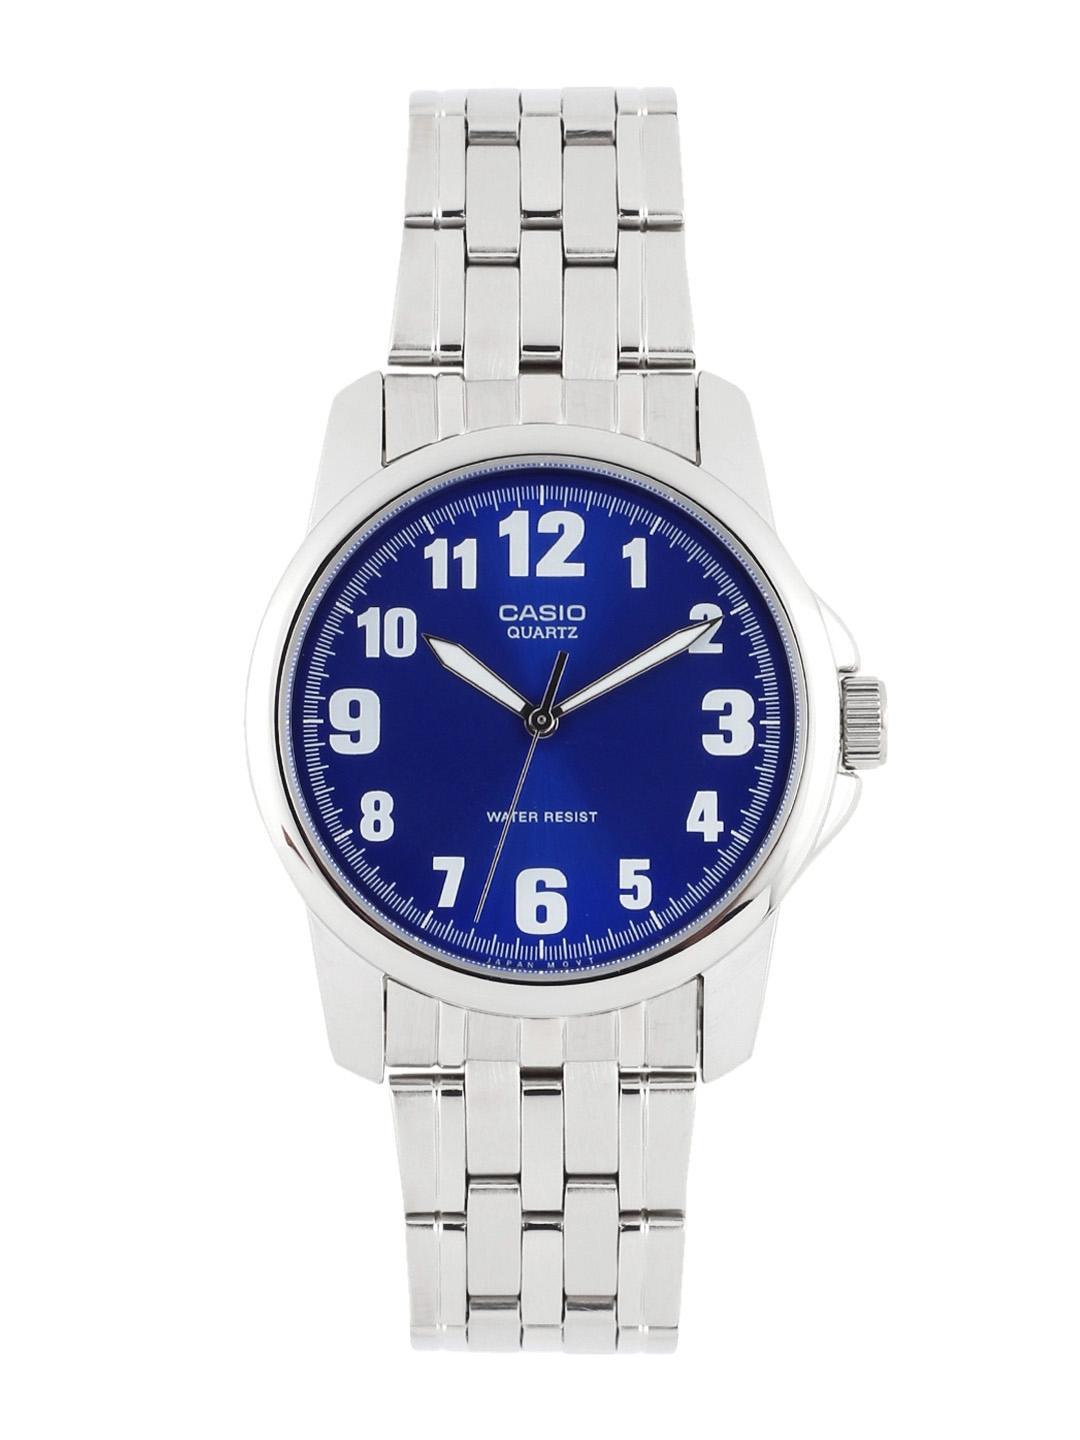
CASIO ENTICER Men Blue Dial Watch A356
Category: Accessories / Watches / Watches
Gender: Men
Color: Blue
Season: Winter 2016
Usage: Casual